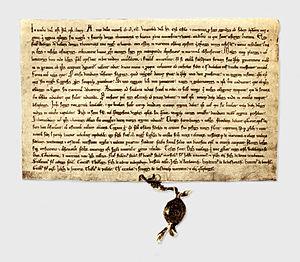
In Nomine est un titre notamment porté par :